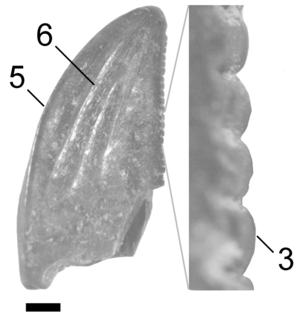
Zapsalis est un genre éteint basé uniquement sur des dents isolées de petits dinosaures maniraptoriens à plumes de la famille des Dromaeosauridae. Ces dents ont été découvertes en Amérique du Nord à la fin du Crétacé supérieur, au Canada et aux États-Unis.